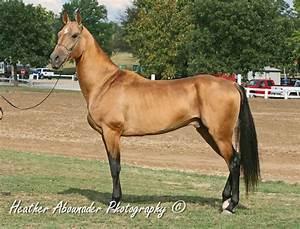
horse